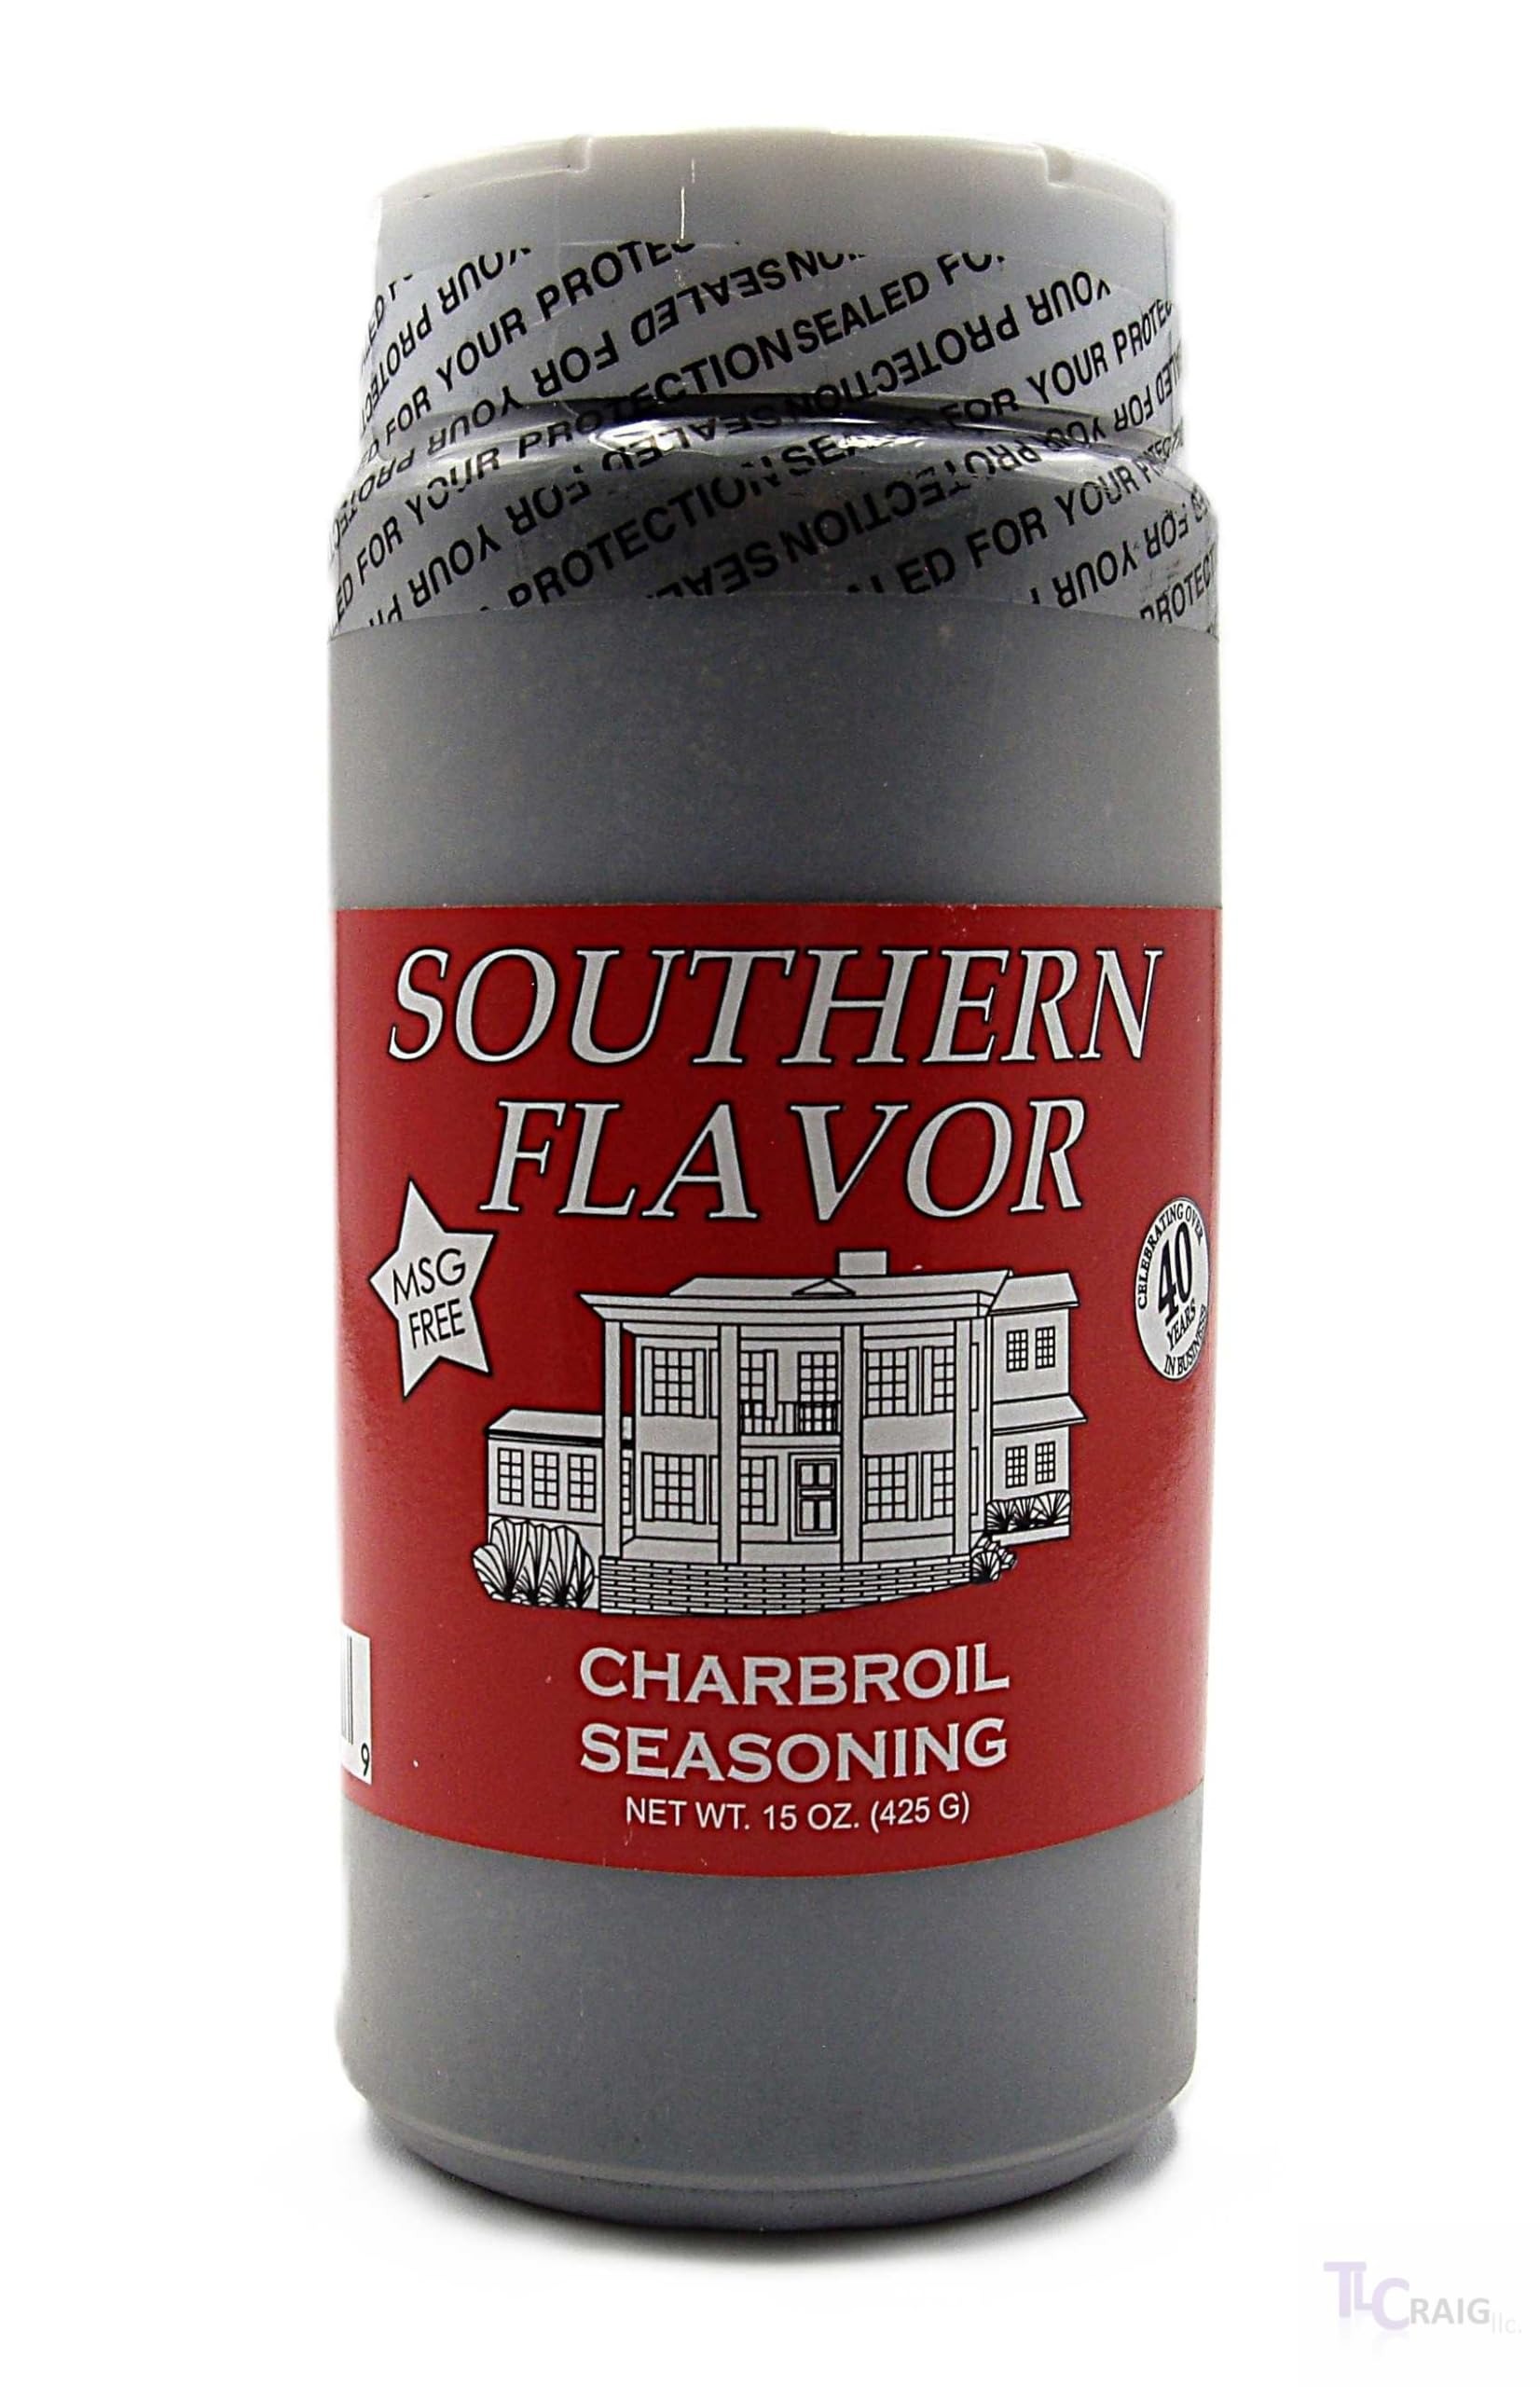
Item Name: Charbroil Seasoning
Product Description: Charbroil Seasoning is a grandular food sprinkle or rub. It will tenderizer meats and add a charbroil garlic black pepper salty flavor that is delicious. Great for cooking in or cooking out. It taste great straight from the container.
Value: 16.0
Unit: Ounce

Price: 19.99